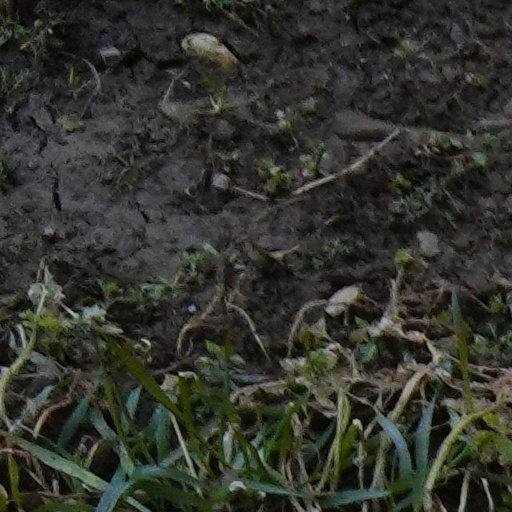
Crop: wheat